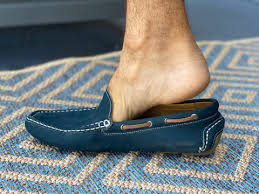
Label: Boat